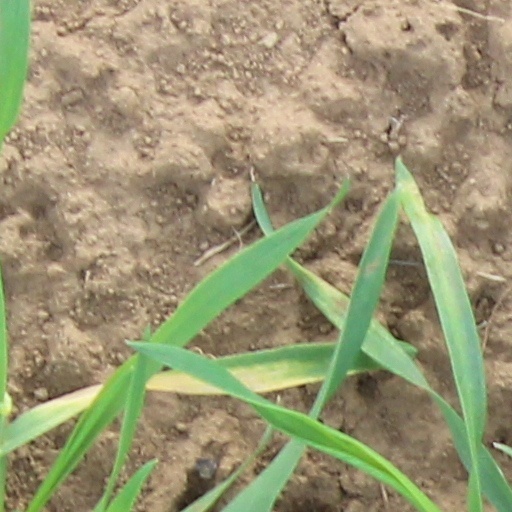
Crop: wheat